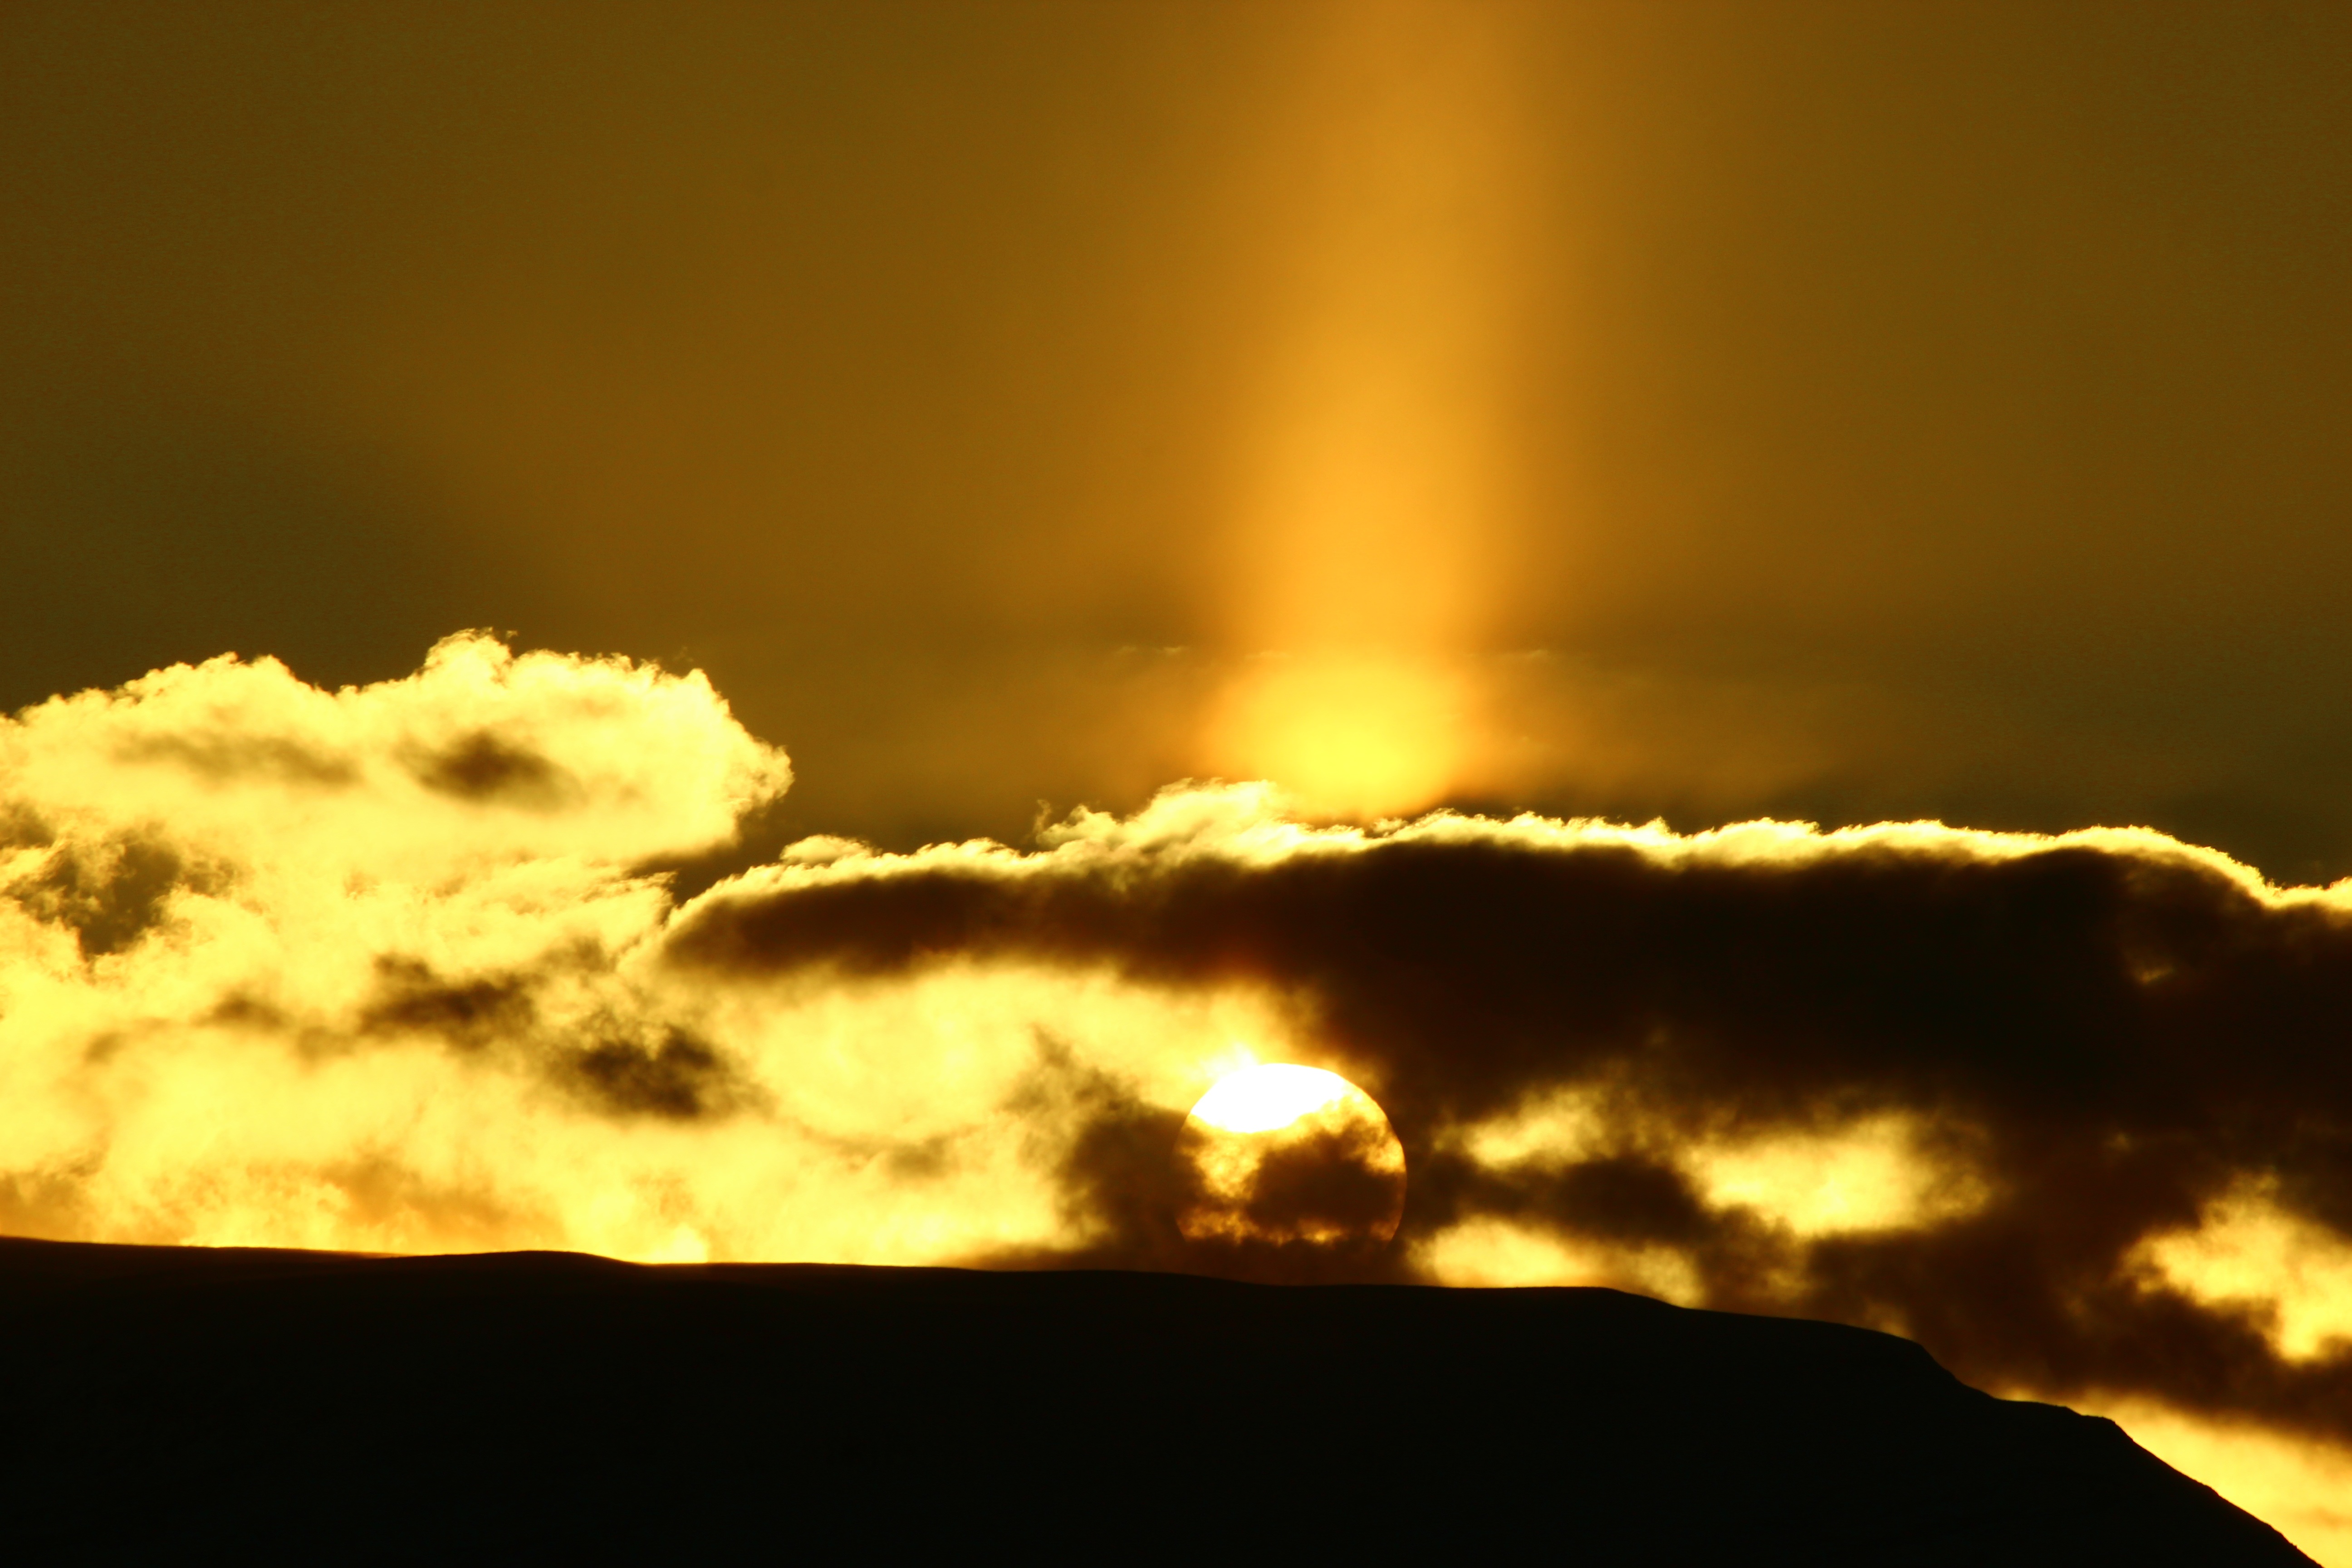
light, cloud, sky, sun, sunrise, sunset, sunlight, dawn, atmosphere, dusk, evening, darkness, solar, afterglow, meteorological phenomenon, behind the clouds, light filtering